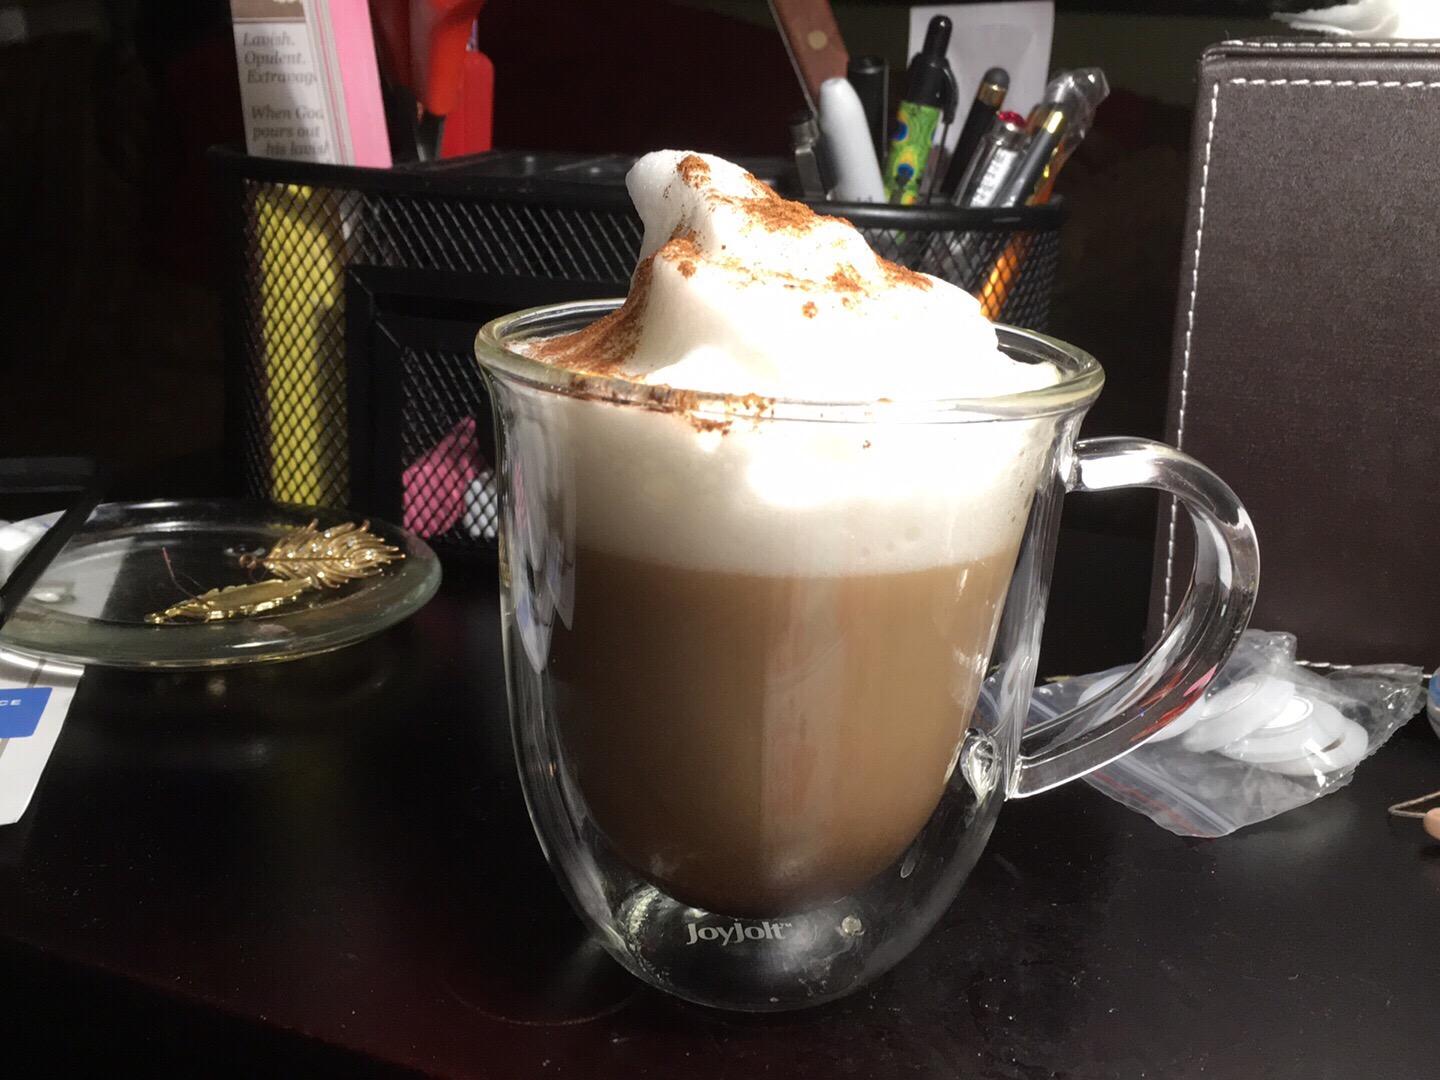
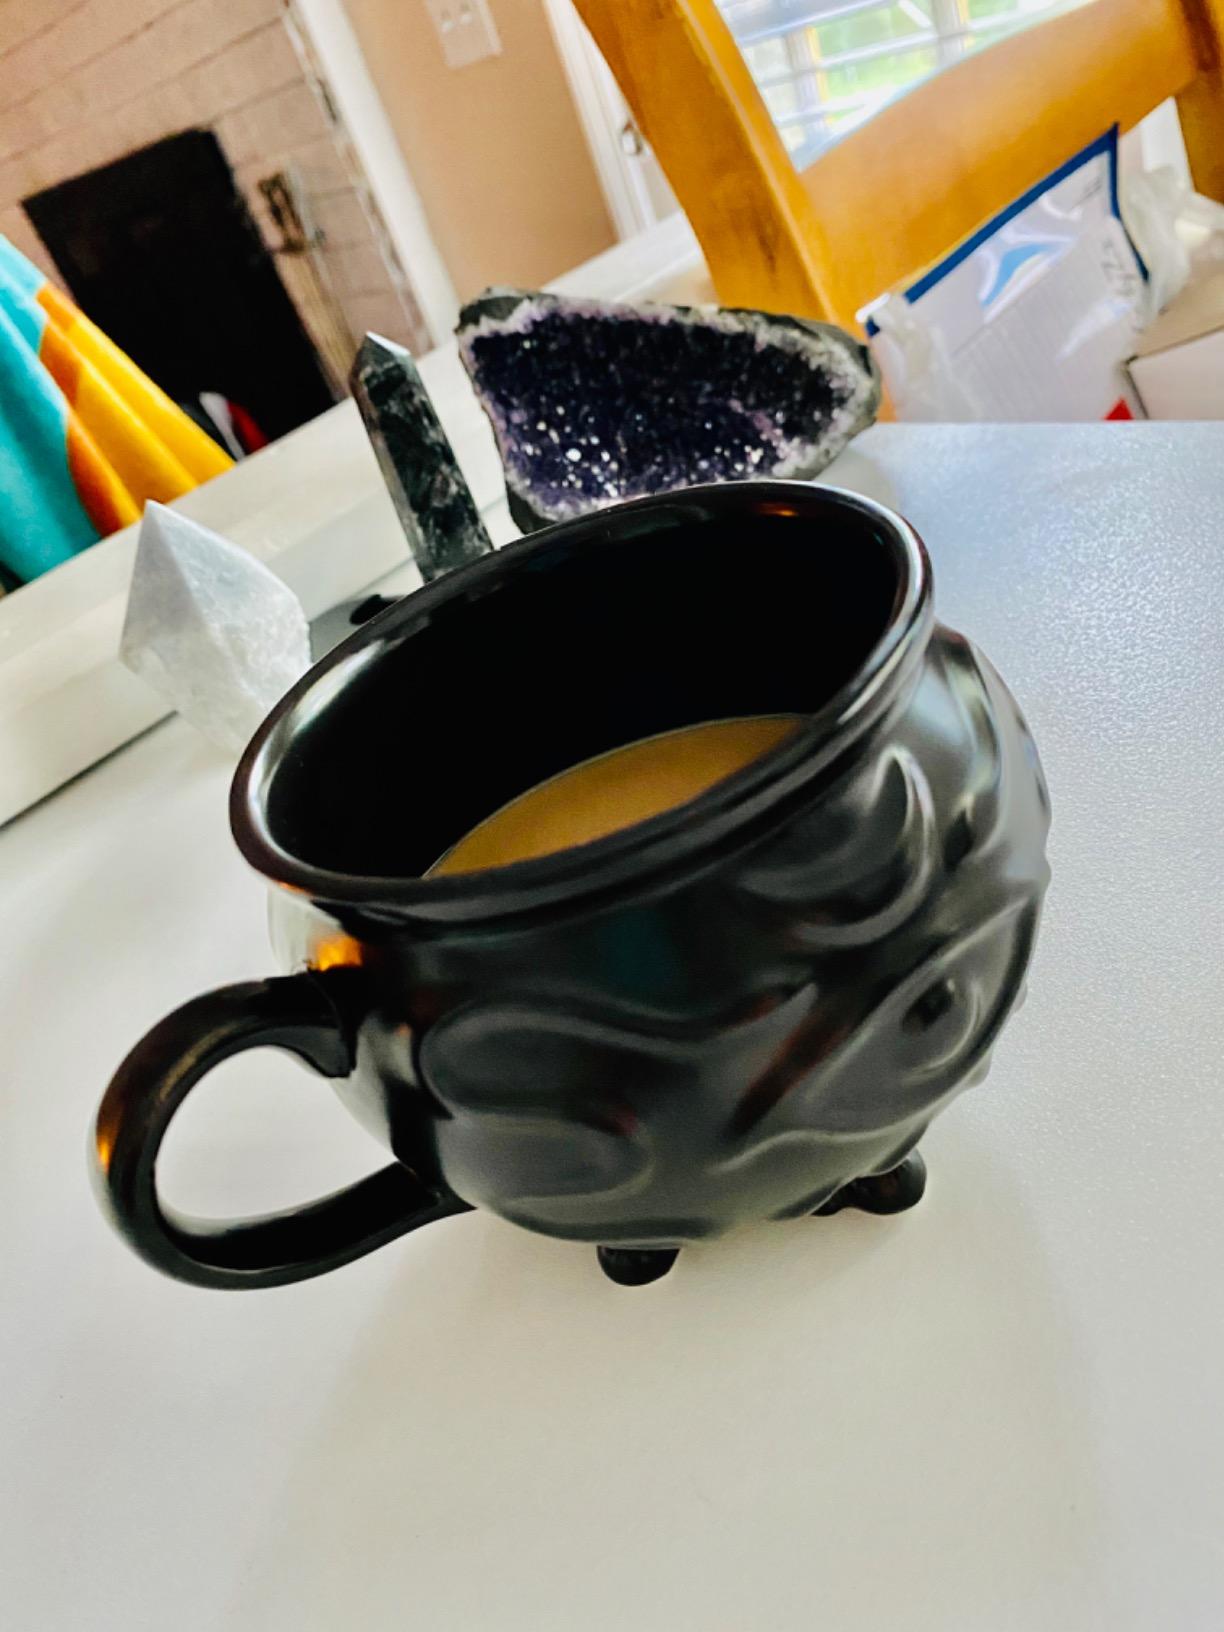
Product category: items_mug
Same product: no